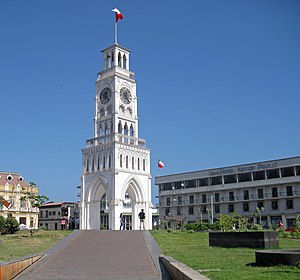
Iquique
Klokketårnet i Iquique
Iquique er regionhovedstad i Tarapacá-regionen i det nordlige Chile. Byen ligger ved Stillehavet, vest for Atacamaørkenen og har en befolkning på 221.400. Byen er en vigtig eksporthavn og har et af de største havneanlæg i Sydamerika. Byen kaldes også for Zofri.